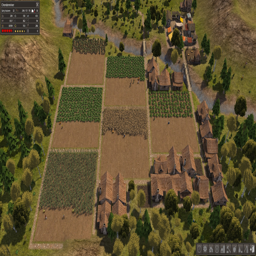
one of the most simply pretty games i 've played in a long time .